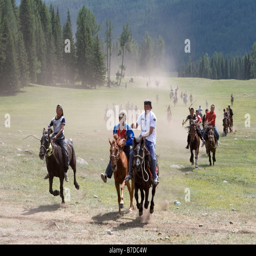
horse racing during the annual competition called person